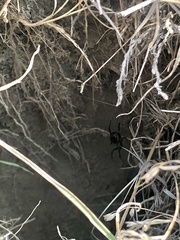
Species: Lactrodectus_hesperus